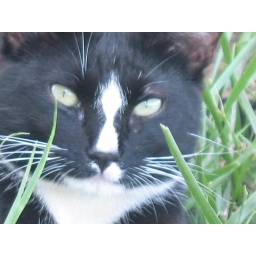
My cat &amp;quot;Langston&amp;quot; resting in tall grass